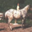
Label: horse